Cotral

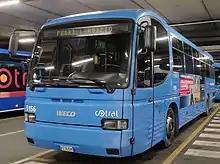
A Cotral bus

Cotral SpA (In Italian: Compagnia Trasporti Lazio or Lazio Transport Company) is a limited company which runs suburban and inter-urban public transport services in the Lazio region of Italy.